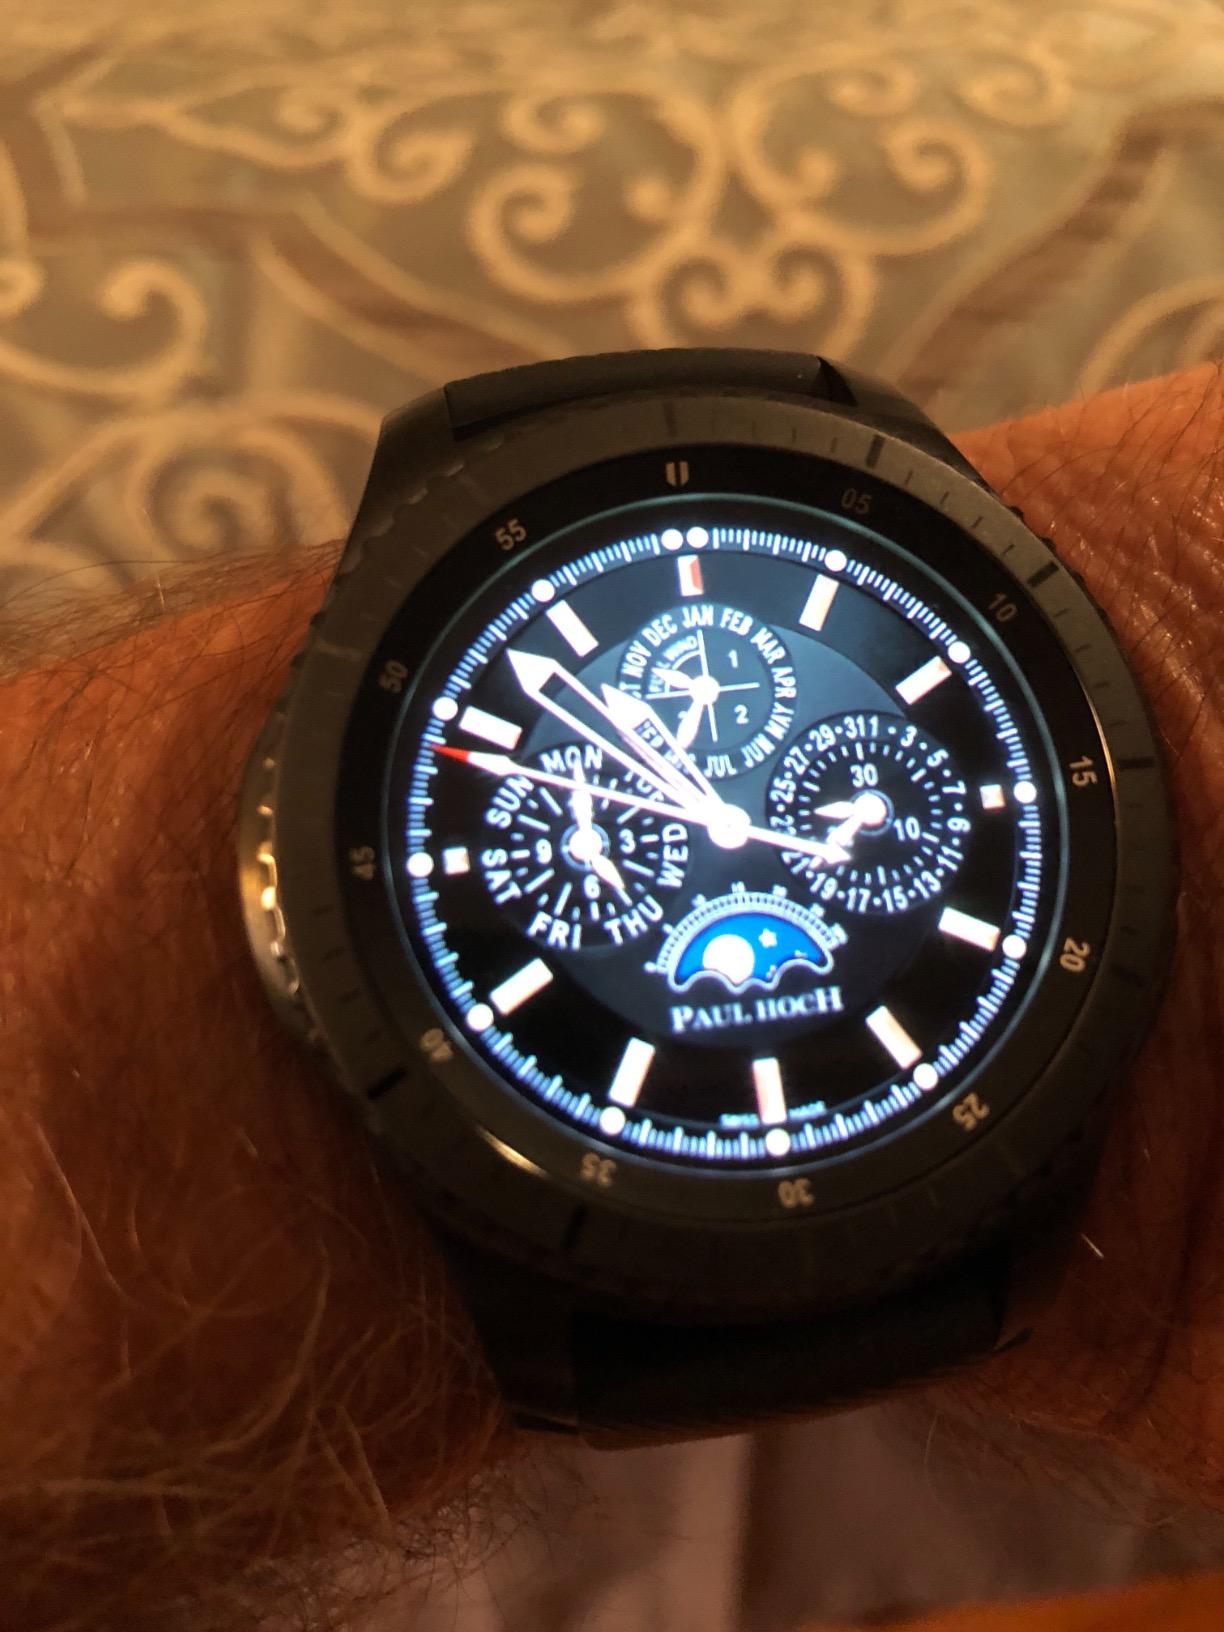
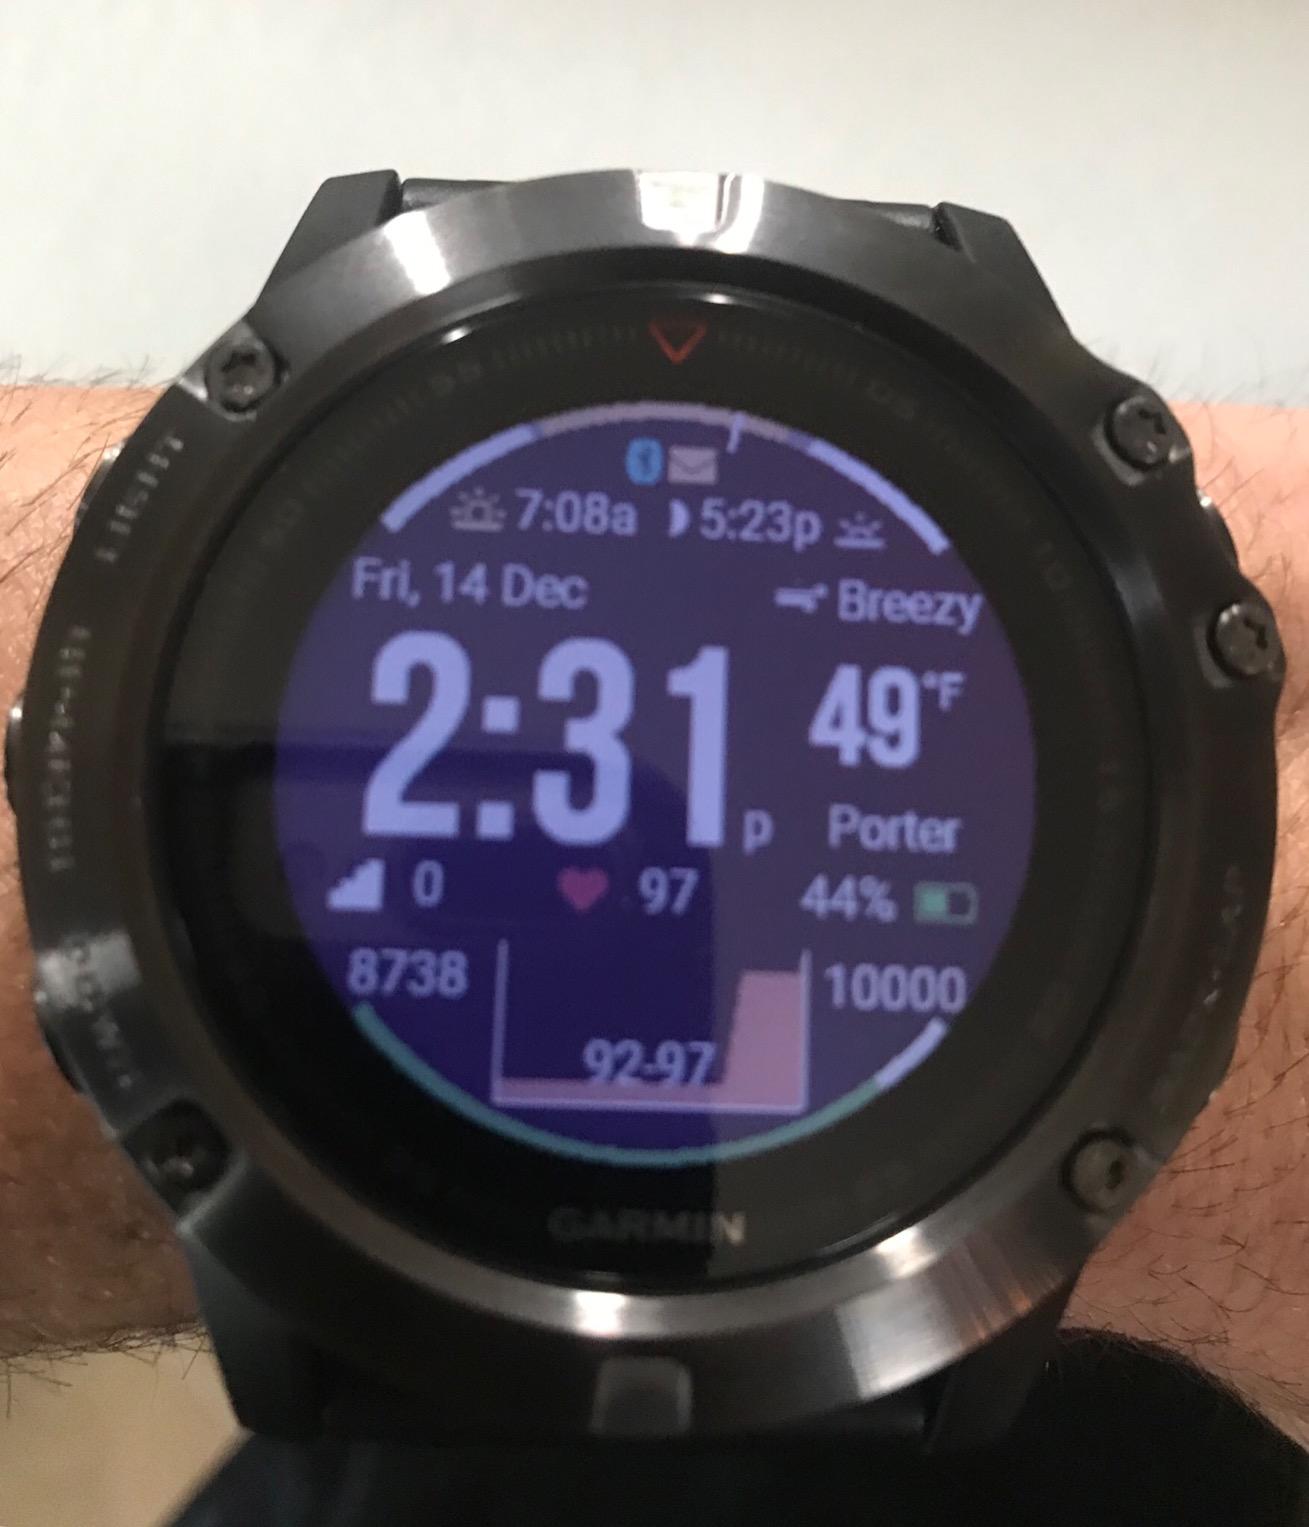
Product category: smartwatch
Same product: no